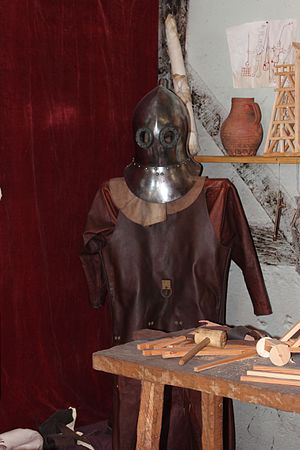
Hans Talhoffer / Moderne rekonstruktioner
Den rekonstruerede dykkerdragt fra Bellifortis i Talhoffers fægtemanual.
Dykkerdragt på Middelaldercentret ved Nykøbing Falster. Rekonstrueret efter Bellifortis (omkring 1400) af Konrad Kyeser og gengivet i Hans Talhoffers manuskript Ms.Thott.290.2º
Hans Talhoffer var en tysk fægtemester. Det er uvist, hvordan han har erhvervet sig viden om kamp, men hans værker gør det klart, at han havde kendskab til Johannes Liechtenauer, den store mester i middelalderlig tysk fægteteknik. Talhoffer var veluddannet med interesse for astrologi, matematik, onomastik, auctoritas og forholdstal. Han skrev mindst fem fægtemanualer og levede tilsyneladende af at undervise fx i træning i rettergang ved kamp.